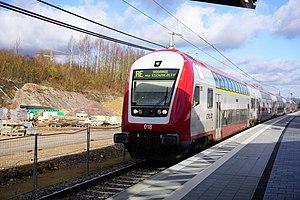
La halte ""Howald"" des CFL. Le train vers Esch-Alzette - Rodange entre en gare sur la voie 1."